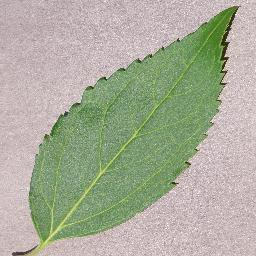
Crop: cherry
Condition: (including_sour)_healthy